Bickleton, Washington

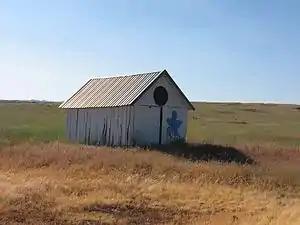
A shed outside of Bickleton proudly showing the bluebird connection

Bickleton is known as the bluebird capital of the world. In the 1960s, Jess and Elva Brinkerhoff were picnicking in this small town after coming from nearby Richland and put a can in a tree for some birds. It became a local fad, and now there are thousands of birdhouses purposely built to house bluebirds.